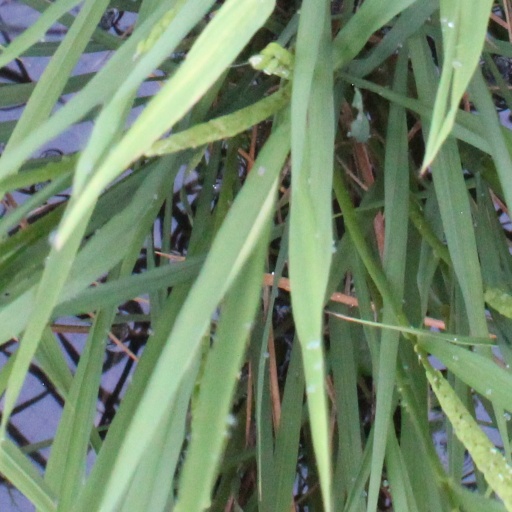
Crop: rice